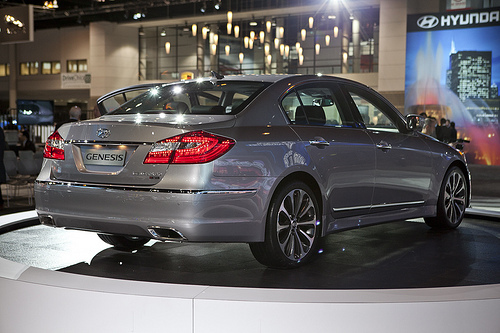
Car model: 2012 Hyundai Genesis Sedan